Portal 2

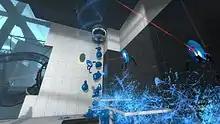
"Portal 2" features gels that impart special properties to surfaces or objects they touch. Here, blue Repulsion Gel causes the painted turrets to bounce off any surface.

The Repulsion (jumping) and Propulsion (running) gels in "Portal 2" originated in "". Valve hired the "Tag" creators to develop the idea further and later decided to include it in "Portal 2". Journalists have likened "Tag" to "Narbacular Drop", the DigiPen student project whose mechanics became "Portal". As the third "Tag" gel, which allows the character to walk on any surface regardless of gravity, gave playtesters motion sickness, it was replaced by Conversion gel, which integrates with the portal mechanic. The gels give the player more control over the environment, which increased the challenge for the puzzle designers. The gels are rendered using fluid dynamics routines specially developed at Valve by the former Tag Team. Rendering techniques developed for "Left 4 Dead 2" were used to render pools of liquid; "Portal 2" combines "flowing" surface maps to mimic the motion of water with "debris flow" maps and random noise to create realistic, real-time rendering of water effects.